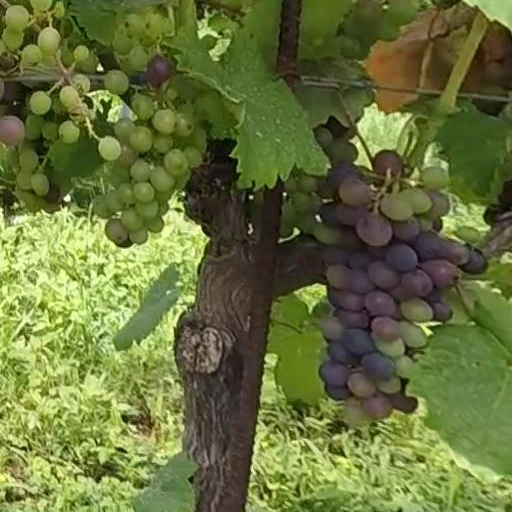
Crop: grape